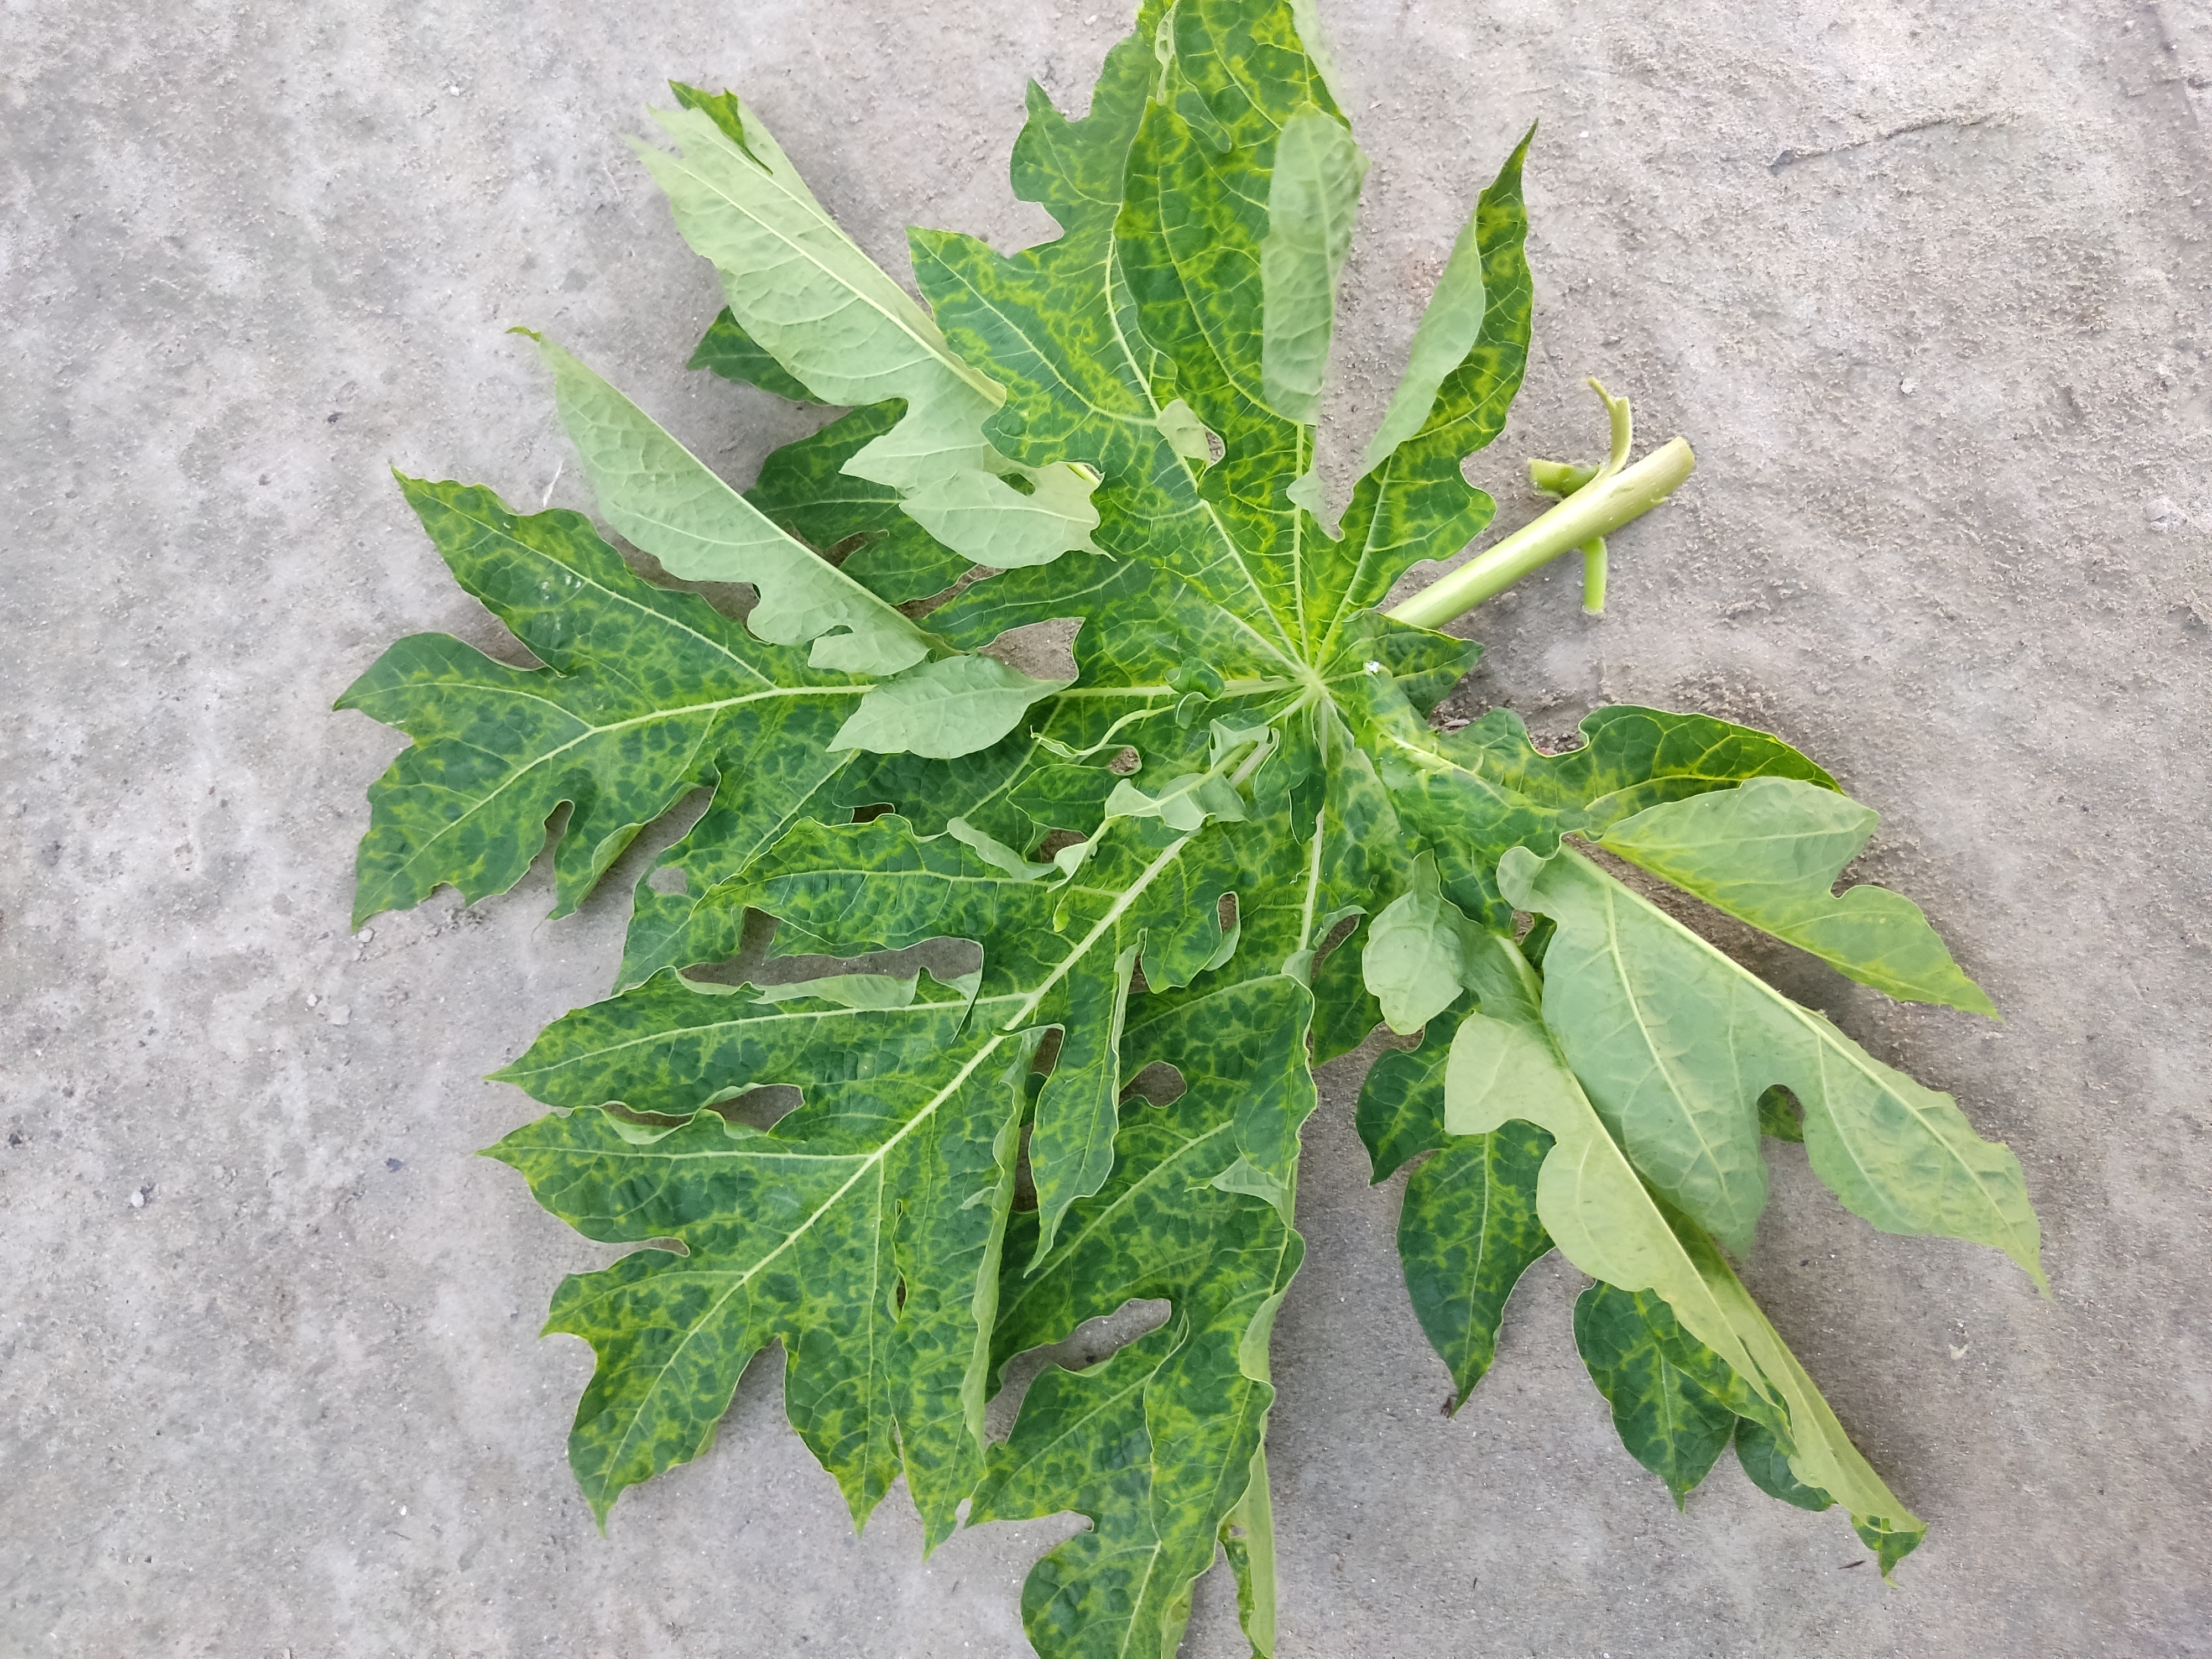
Label: Mosaic